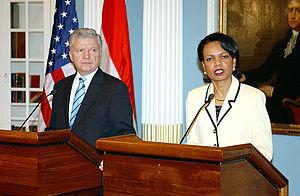
Ferenc Somogyi est un diplomate et homme d'affaires hongrois. Il est membre du Parti socialiste hongrois, et ministre des Affaires étrangères de son pays du 1ᵉʳ novembre 2004 au 8 juin 2006. Il avait représenté la Hongrie auprès des Nations unies dans les années 1980, et a été cadre dans une entreprise de téléphonie au cours des années 1990.